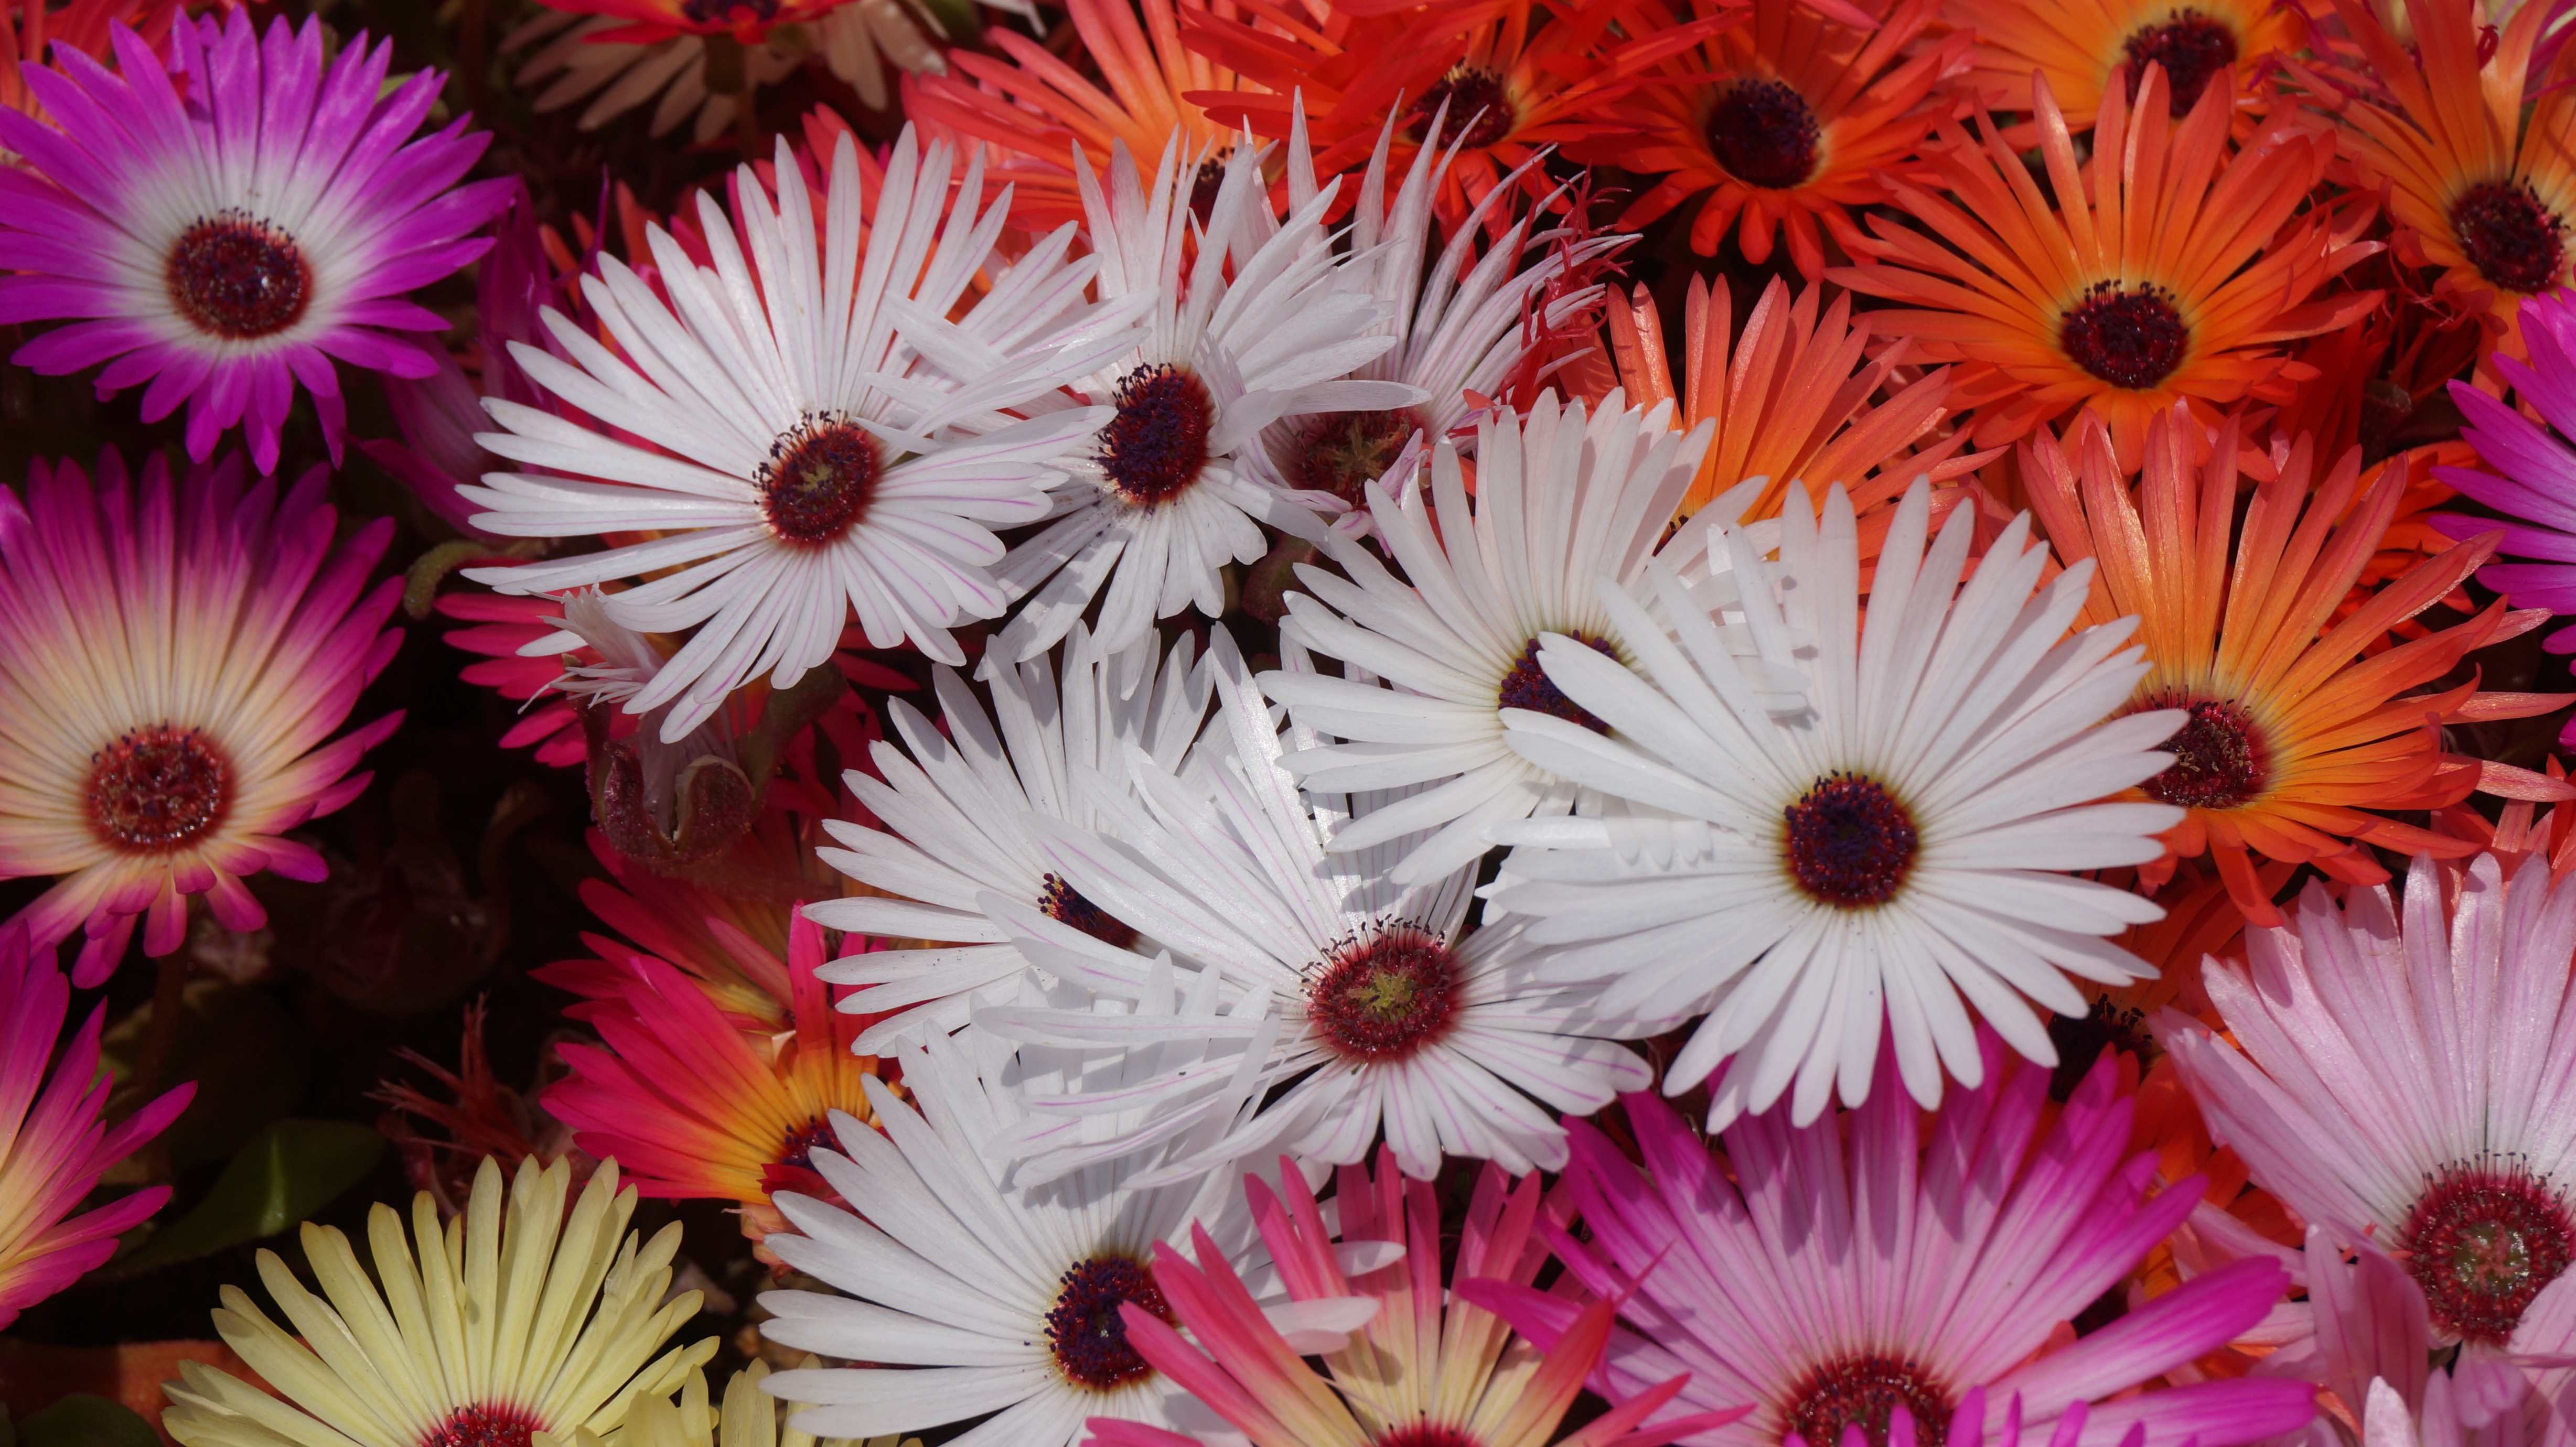
plant, photography, flower, petal, garden, flora, flowers, close up, gerbera, floristry, macro photography, hwasaham, flowering plant, daisy family, annual plant, livingstone daisy, land plant, chrysanths, ice plant family, dorotheanthus bellidiformis